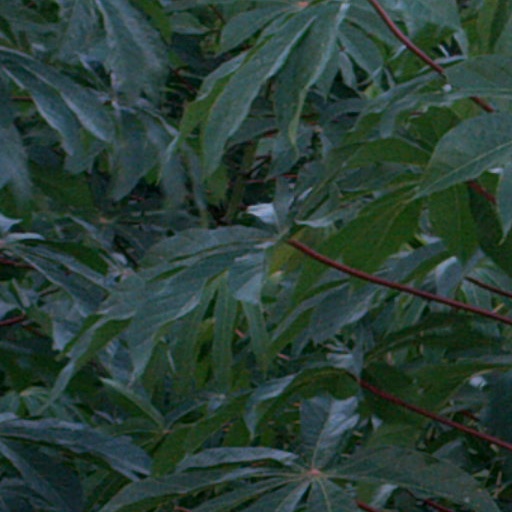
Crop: cassava